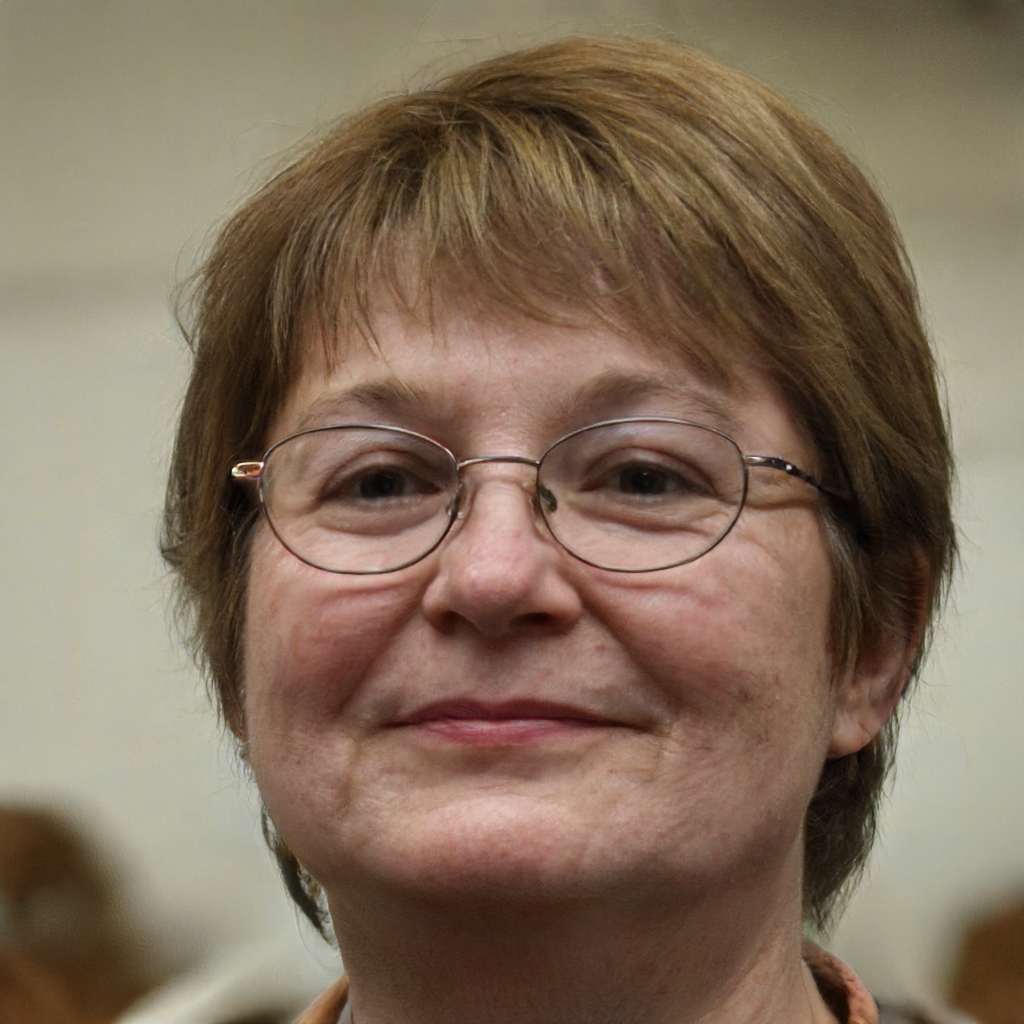
Gender: Female